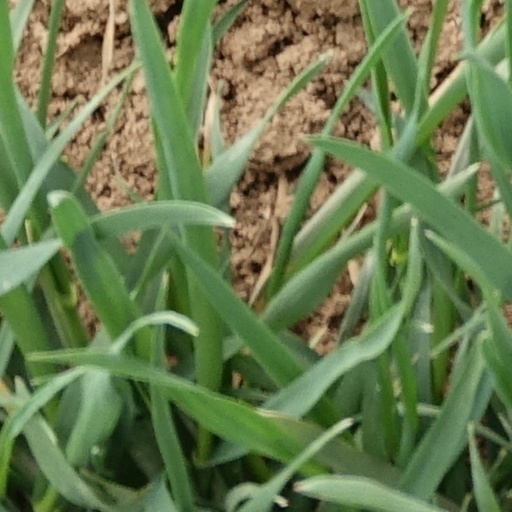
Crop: wheat